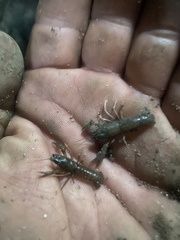
Species: Lactrodectus_hesperus